Hikari Ōta

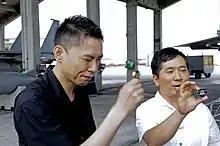
Hikari Ota (left) and Yuji Tanaka (right) admire coins commemorating Kadena Air Base, in 2012

He is most famous as one half of the "owarai" duo Bakushō Mondai along with Yūji Tanaka, where he acts as the "boke". He was born in Kamifukuoka, Saitama.